Turks in Europe

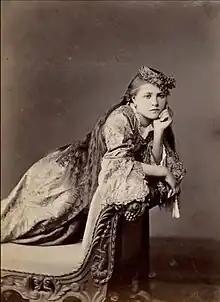
A Turkish woman from Thessaloniki, 1917

During the rule of the Ottoman Empire (1299–1923), Turkish settlers began to move into territories in Europe as part of the Turkish expansion. Because these communities migrated to these countries during the Ottoman rule, they are not considered part of the modern Turkish diaspora. However, these populations, which have different nationalities, still share the same ethnic, linguistic, cultural and religious origins as today's Turkish nationals.